RTÉ Sport

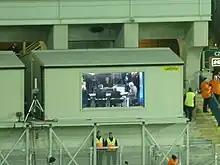
The RTÉ soccer panel at Croke Park

The Republic of Ireland matches were shown live on the channel for Euro 2004, the 2006 World Cup and Euro 2008, all of which the team failed to qualify for. Sky Sports gained exclusive rights to Irish matches in the early 2000s and there were fears that national team matches could not be seen by fans, so the government stepped in and now all Irish home and away qualifying matches must be shown on Irish free-to-air television (RTÉ, Virgin One or TG4), and have remained on RTÉ as well as Sky Sports. Sky Sports held exclusive live rights to Irish home friendlies from 2000, with Premier Sports winning the rights from 2014, with highlights broadcast on either RTÉ or TV3.